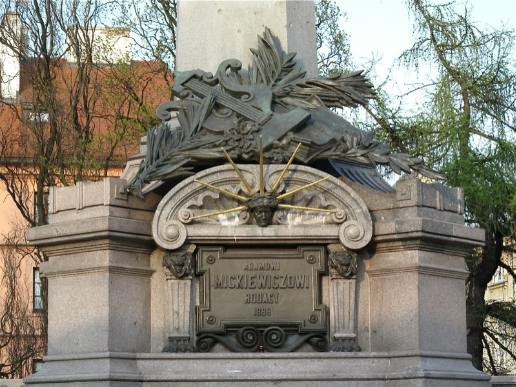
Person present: No